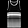
Label: T - shirt / top